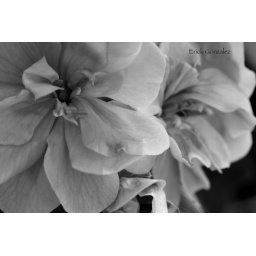
geraniums in black and white